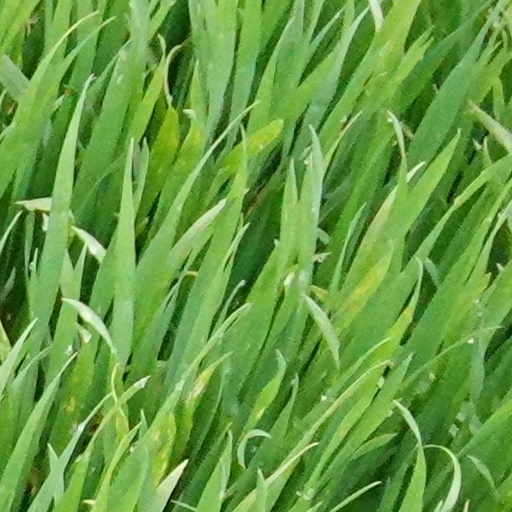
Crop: wheat